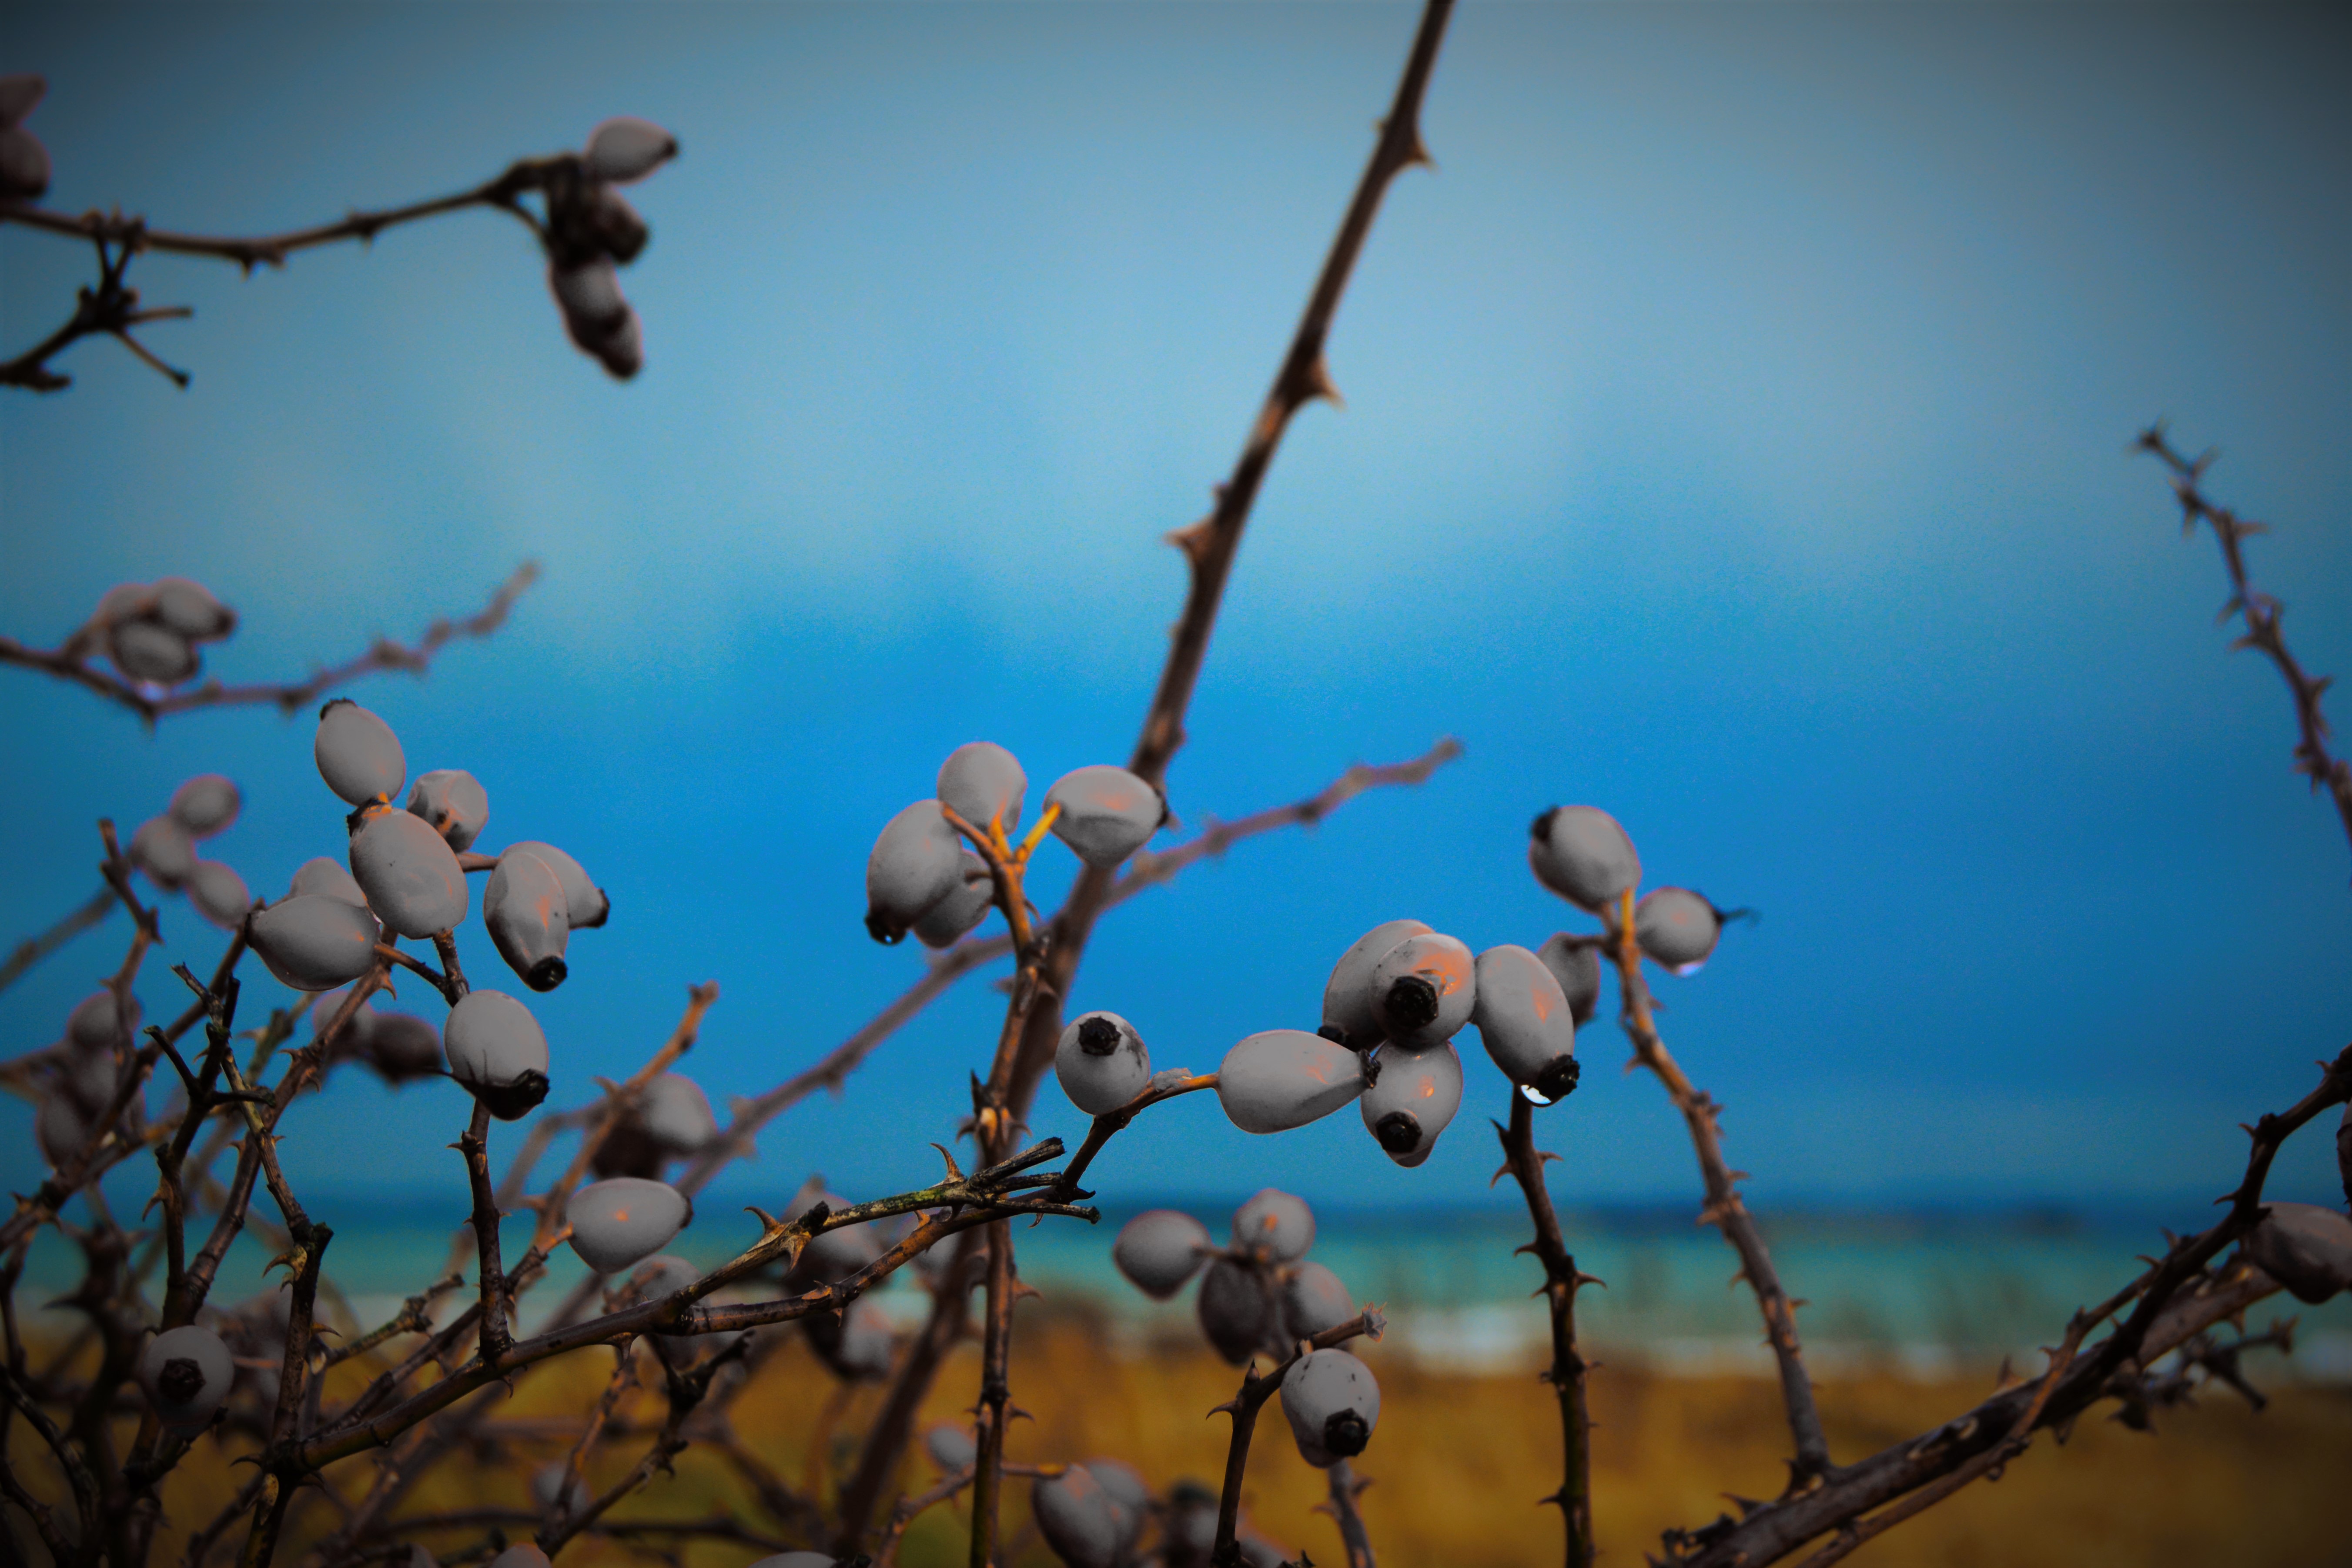
tree, nature, branch, blossom, plant, sky, sunlight, morning, leaf, flower, spring, color, autumn, blue, flora, season, woody plant